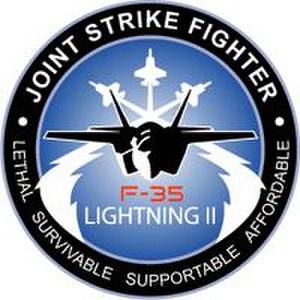
Le Joint strike fighter, en français Chasseur et bombardier développés conjointement, est un programme de recherche aéronautique mené par le gouvernement des États-Unis d’Amérique depuis 1993-1994 en vue de développer un avion de combat multirôle de nouvelle génération destiné à remplacer une grande partie des avions de chasse, de combat et d’attaque au sol en service aux États-Unis, au Royaume-Uni, au Canada et dans d’autres pays sous influence de l'OTAN.
Le F-35 Lightning II est un avion monoplace, monomoteur, praticable par tous les temps, furtif, de cinquième génération, multirôle, conçu par le Pentagone pour l'offensive terrestre et les missions de supériorité aérienne. Il est développé depuis 1996 par le constructeur Lockheed Martin, avec comme principaux partenaires Northrop Grumman et BAE Systems.